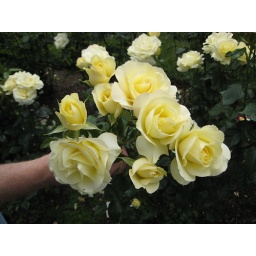
There is a hint of green in the light yellow blooms.